History of Warsaw

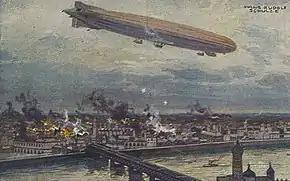
German airship Schütte Lanz SL2 bombing Warsaw in 1914.

After nearly one year of fighting on the Eastern Front, on 1 August 1915 the Imperial German Army under August von Mackensen finally entered Warsaw. The Russian army, during its Great Retreat from Poland, demolished all the Warsovian bridges—and the Poniatowski Bridge that had opened 18 months earlier—and took the equipment from the factories, which made the situation in Warsaw much more difficult.